Sheldon Creed

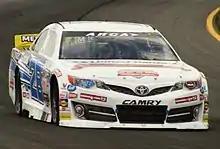
Creed during his 2018 ARCA championship season at Pocono Raceway

Creed competed full time in ARCA in 2018 with MDM, driving the No. 28. He began the season with Top 5 finishes in all but one of the first seven races. In June, Creed scored his first series win at Michigan International Speedway after outlasting Riley Herbst and Quin Houff. Further victories were claimed at Gateway Motorsports Park, where he started from the pole, and Iowa Speedway, where he held off Chandler Smith. A fourth win came in the season finale at Kansas as he clinched the ARCA championship with 16 Top 5's in 20 races. While his four wins were tied with championship runner-up Zane Smith for the most in 2018, Creed led the series in Top 5's and Top 10's (18), and he won the title by 460 points. He also won the Sioux Chief Short Track Challenge, a championship for ARCA races on tracks shorter than one mile, by 35 points over Smith. On April 25, 2019, Creed was inducted into the International Motorsports Hall of Fame's ARCA Wall of Champions.